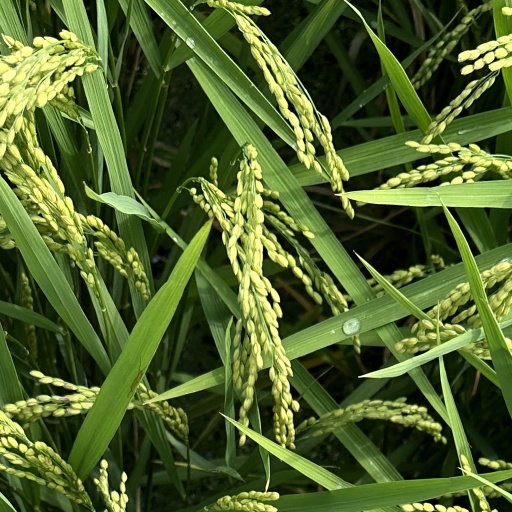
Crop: rice